Logging (computing)

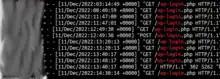
Apache access log showing Wordpress vulnerability bots

A "server log" is a log file (or several files) automatically created and maintained by a server consisting of a list of activities it performed.